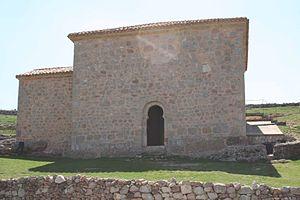
L'ermitage de San Baudelio de Berlanga est une église datant du début du XIᵉ siècle à Caltojar dans la province de Soria, Castille et León, Espagne, à 80 km au sud de Berlanga de Duero. C'est un exemple important de l'architecture mozarabe pour ses particularités ; il a été construit au XIᵉ siècle, dans ce qui était alors la frontière entre les terres islamiques et chrétiennes. Il est dédié à Saint Baudilus ou Baudel.